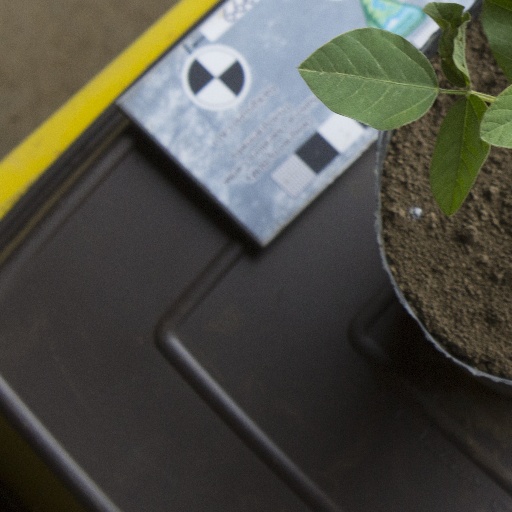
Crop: soybean